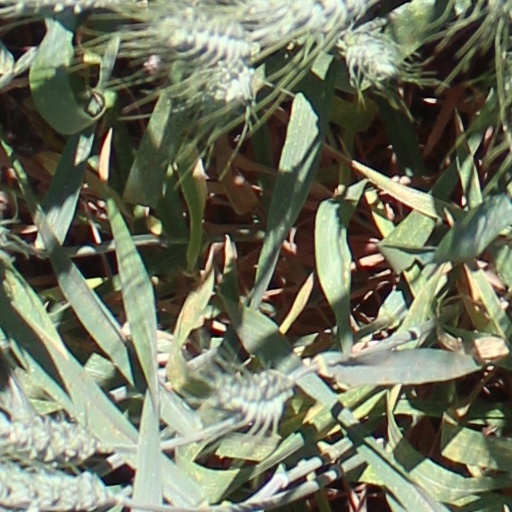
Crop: wheat